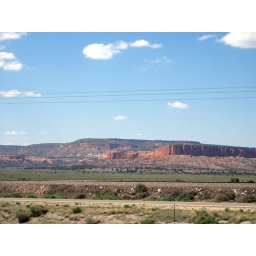
red rock in the distance